Tim Walsh (American football)

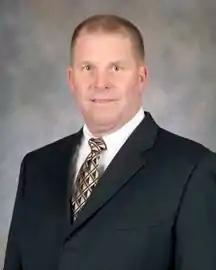
Walsh in 2007 as Army offensive coordinator

Timothy Edward Walsh (born December 16, 1954) is an American football coach, who is currently the head coach at Santa Margarita Catholic High School. He served as the head football coach at Sonoma State University from 1989 to 1992, Portland State University from 1993 to 2006, and California Polytechnic State University from 2012 to 2019, compiling a career college football coaching record of 176–148.